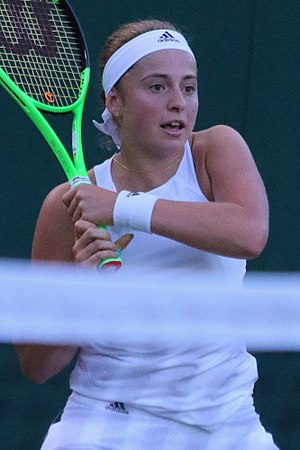
Jeļena Ostapenko
Jeļena Ostapenko er en lettisk tennisspiller. Hun har gjort sig bemærket ved at vinde French Open i Paris i 2017.